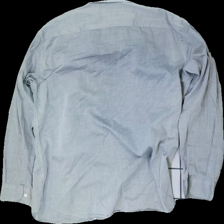
View: back
Type: Shirt
Category: Men
Brand: Not in the list
Brand text on label: Steel
Colors: Grey
Material: 100% cotton
Cut: Regular
Size: L
Season: All
Price range: 50-100
Recommended usage: Reuse